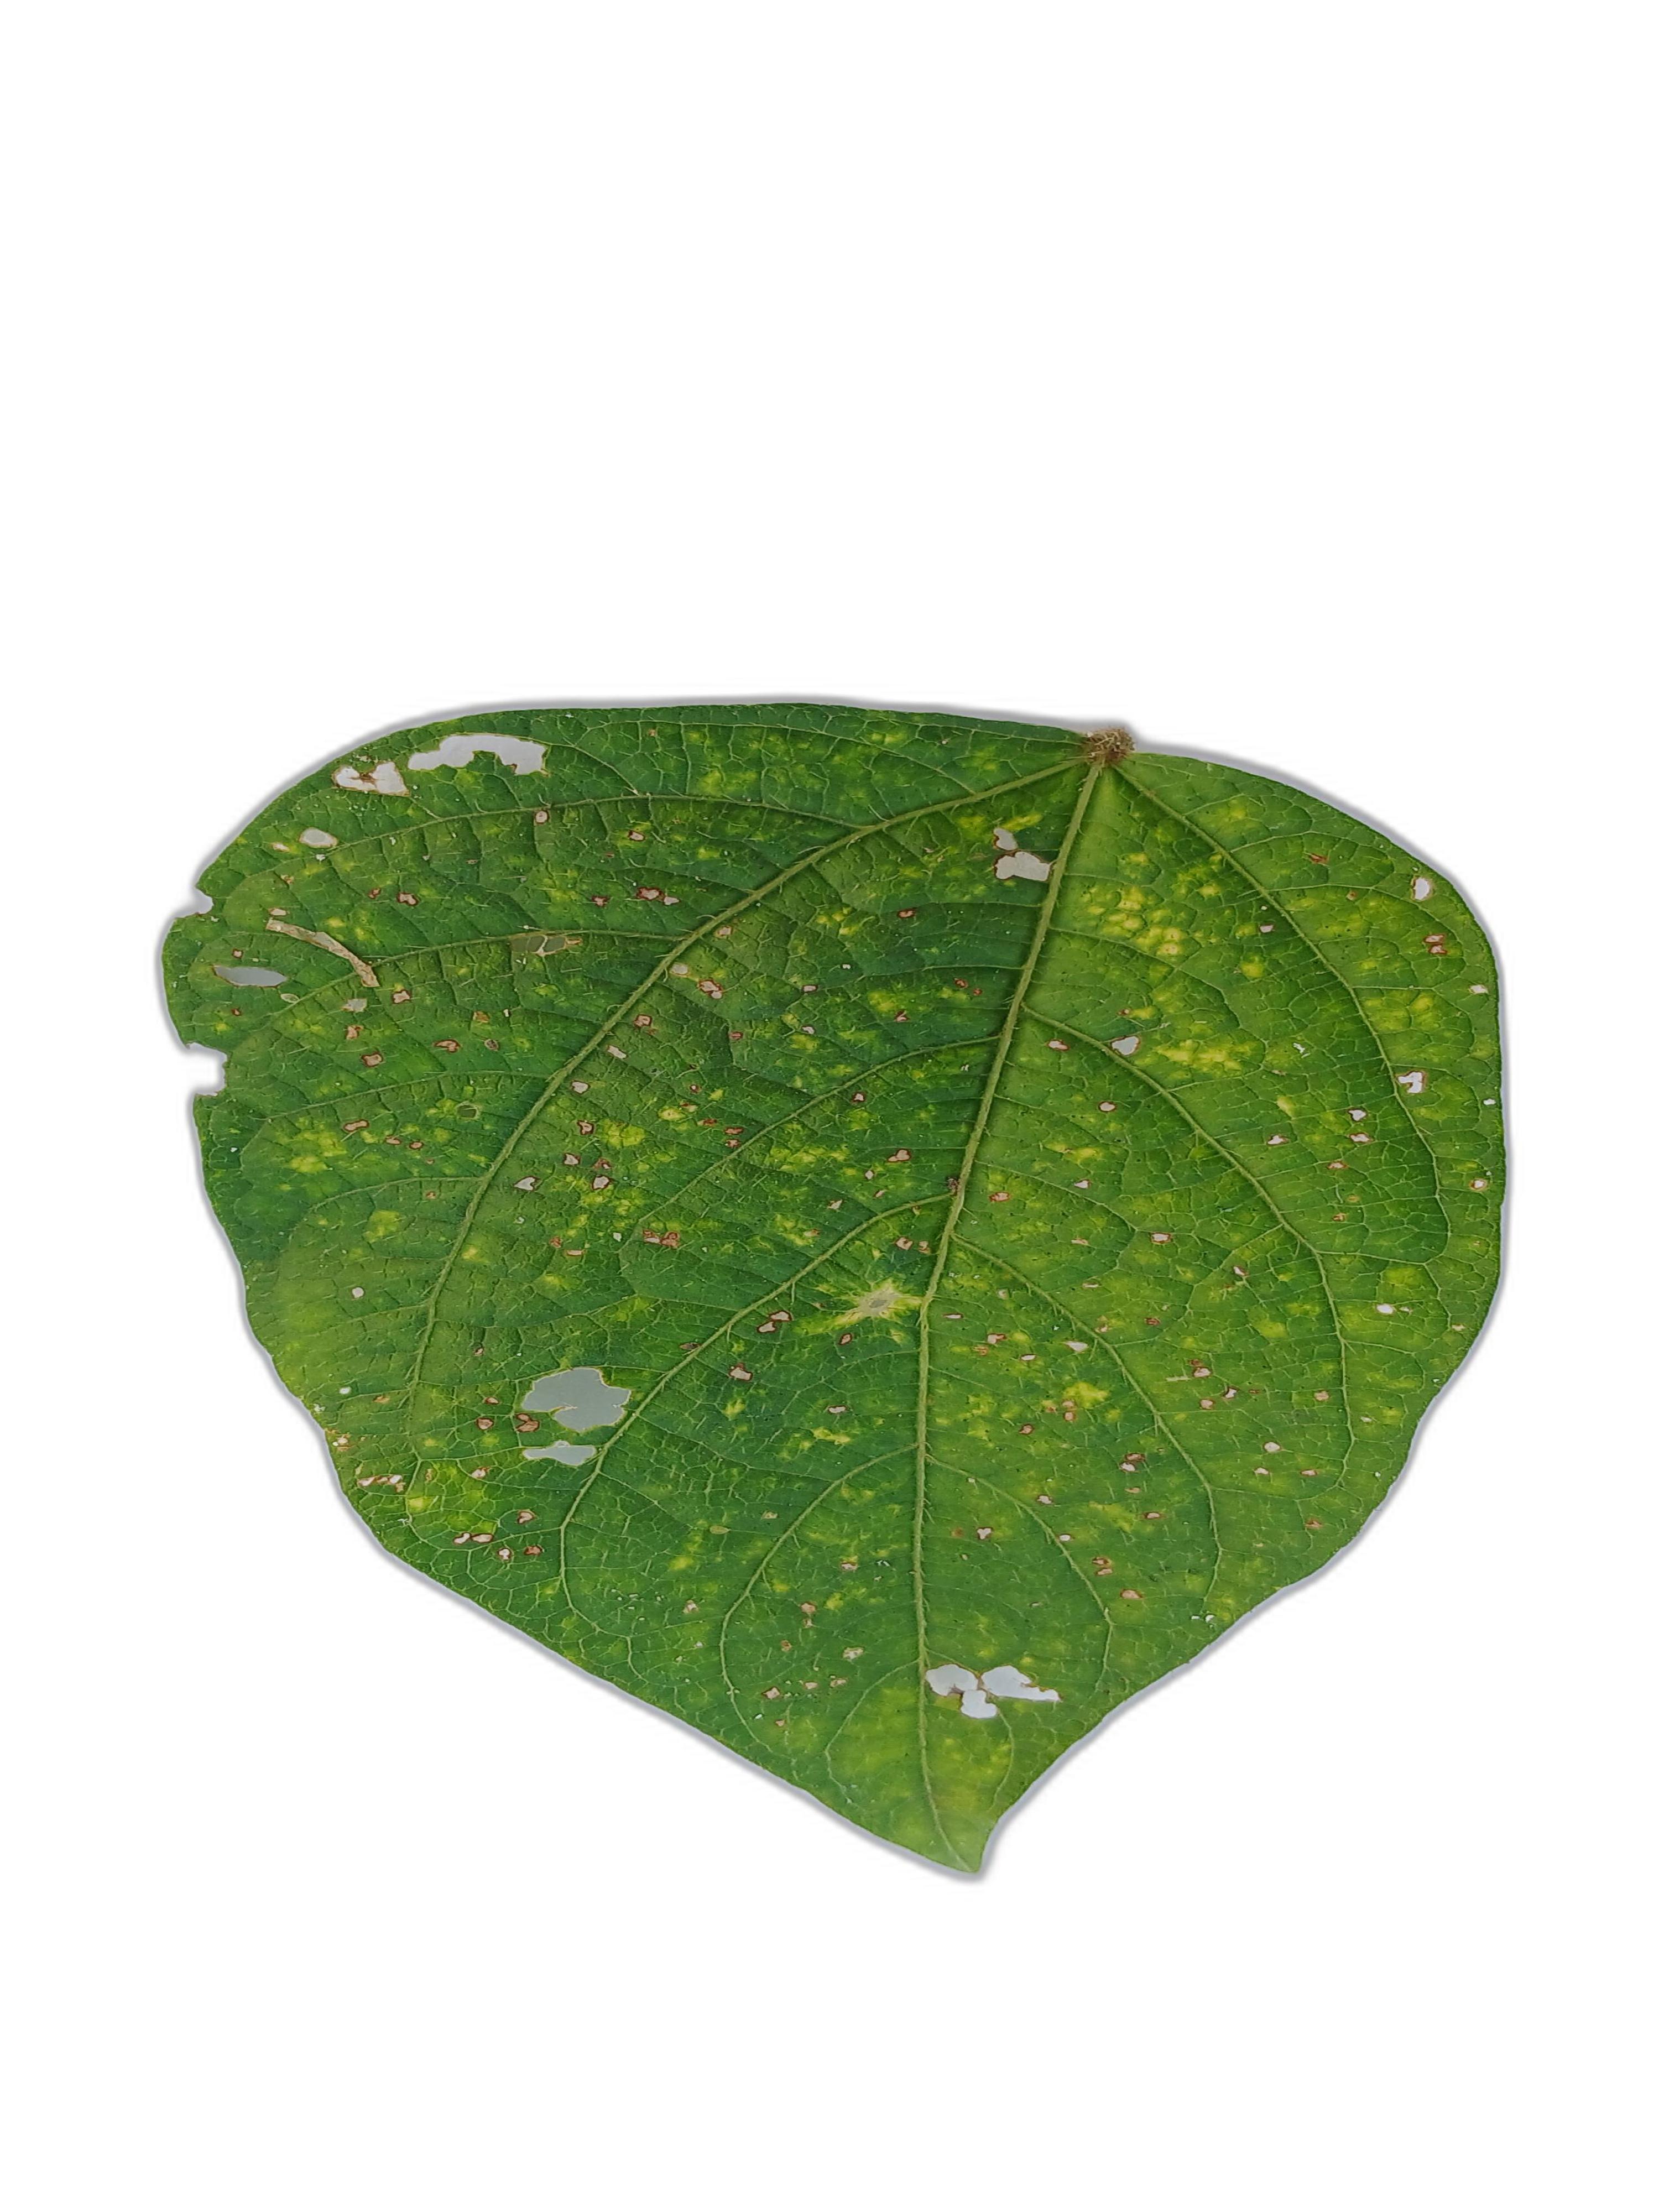
Label: Yellow Mosaic